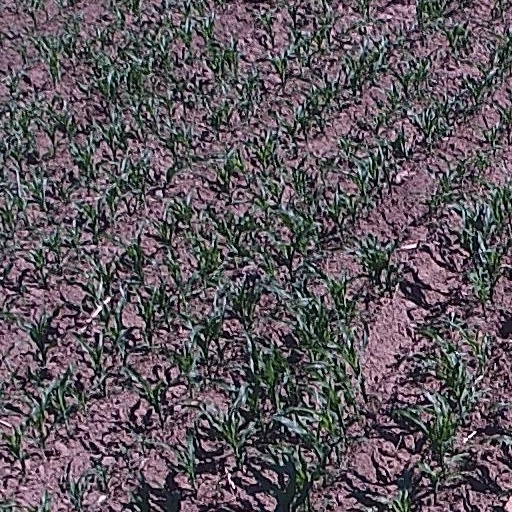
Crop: maize; corn